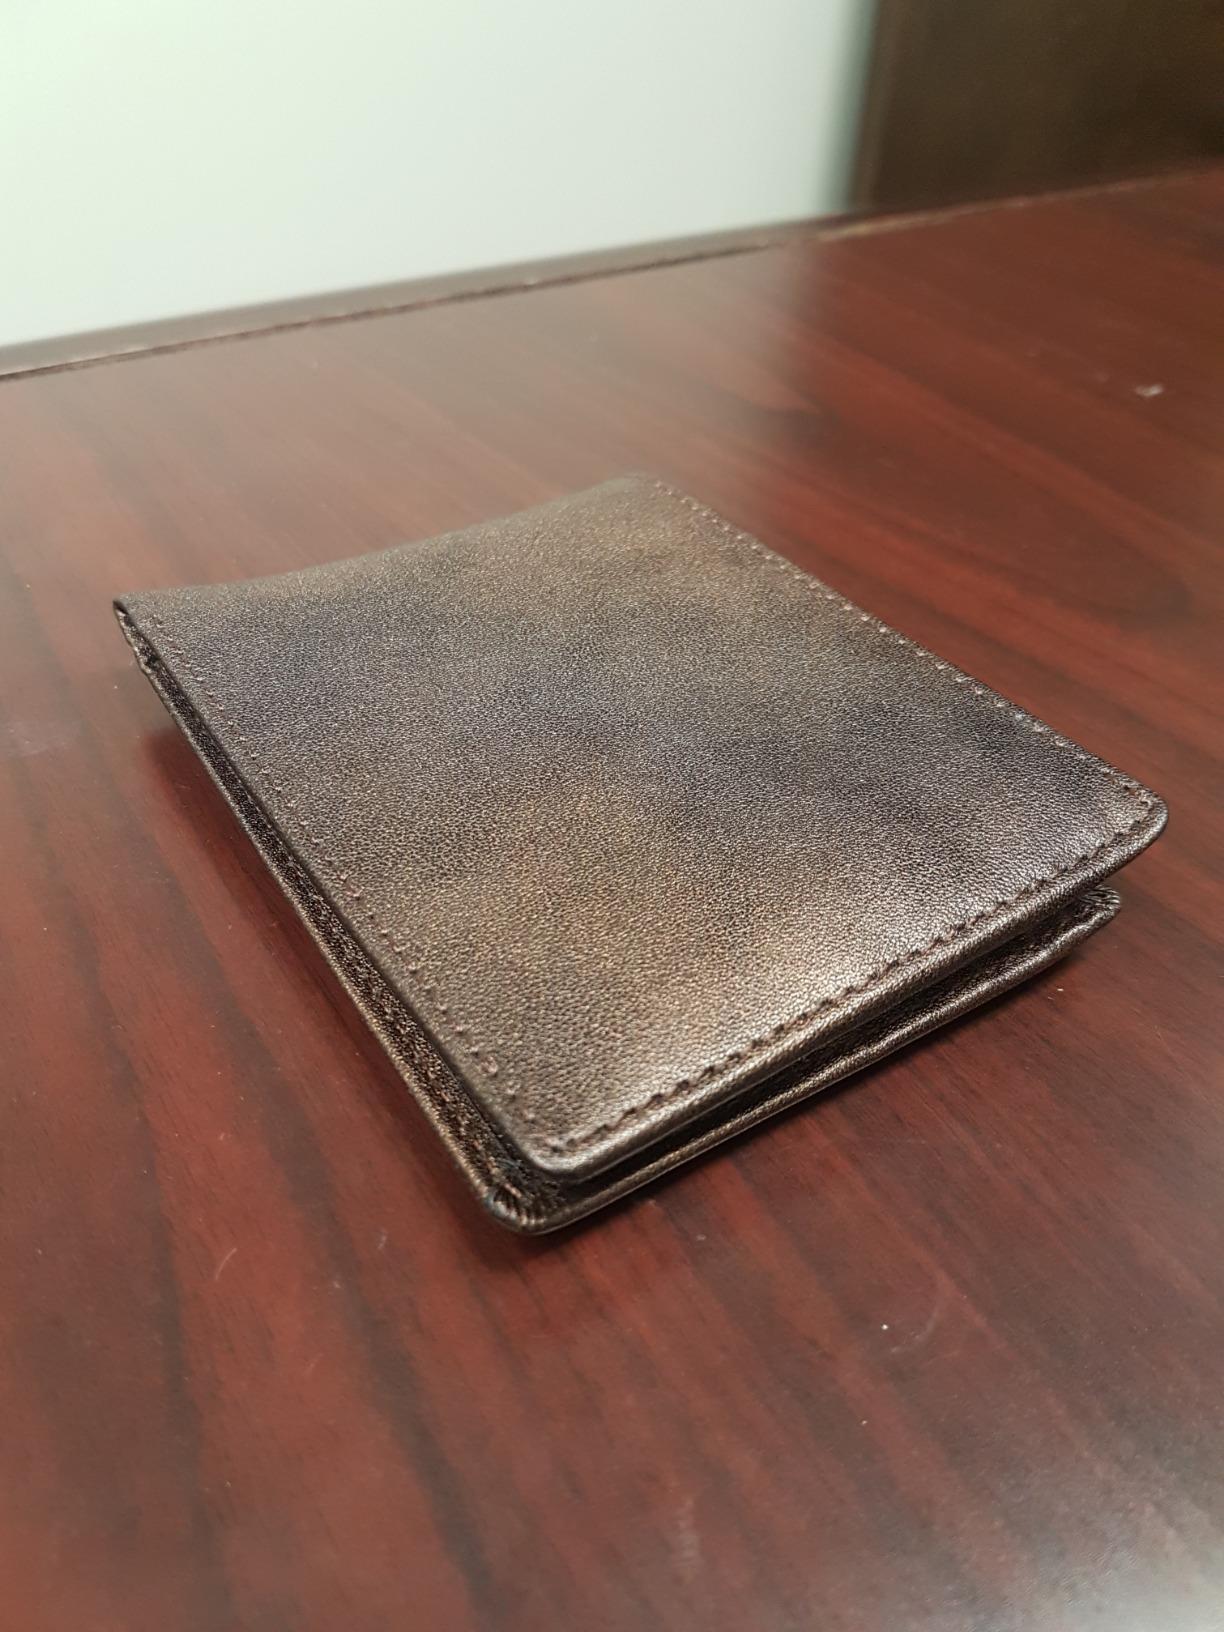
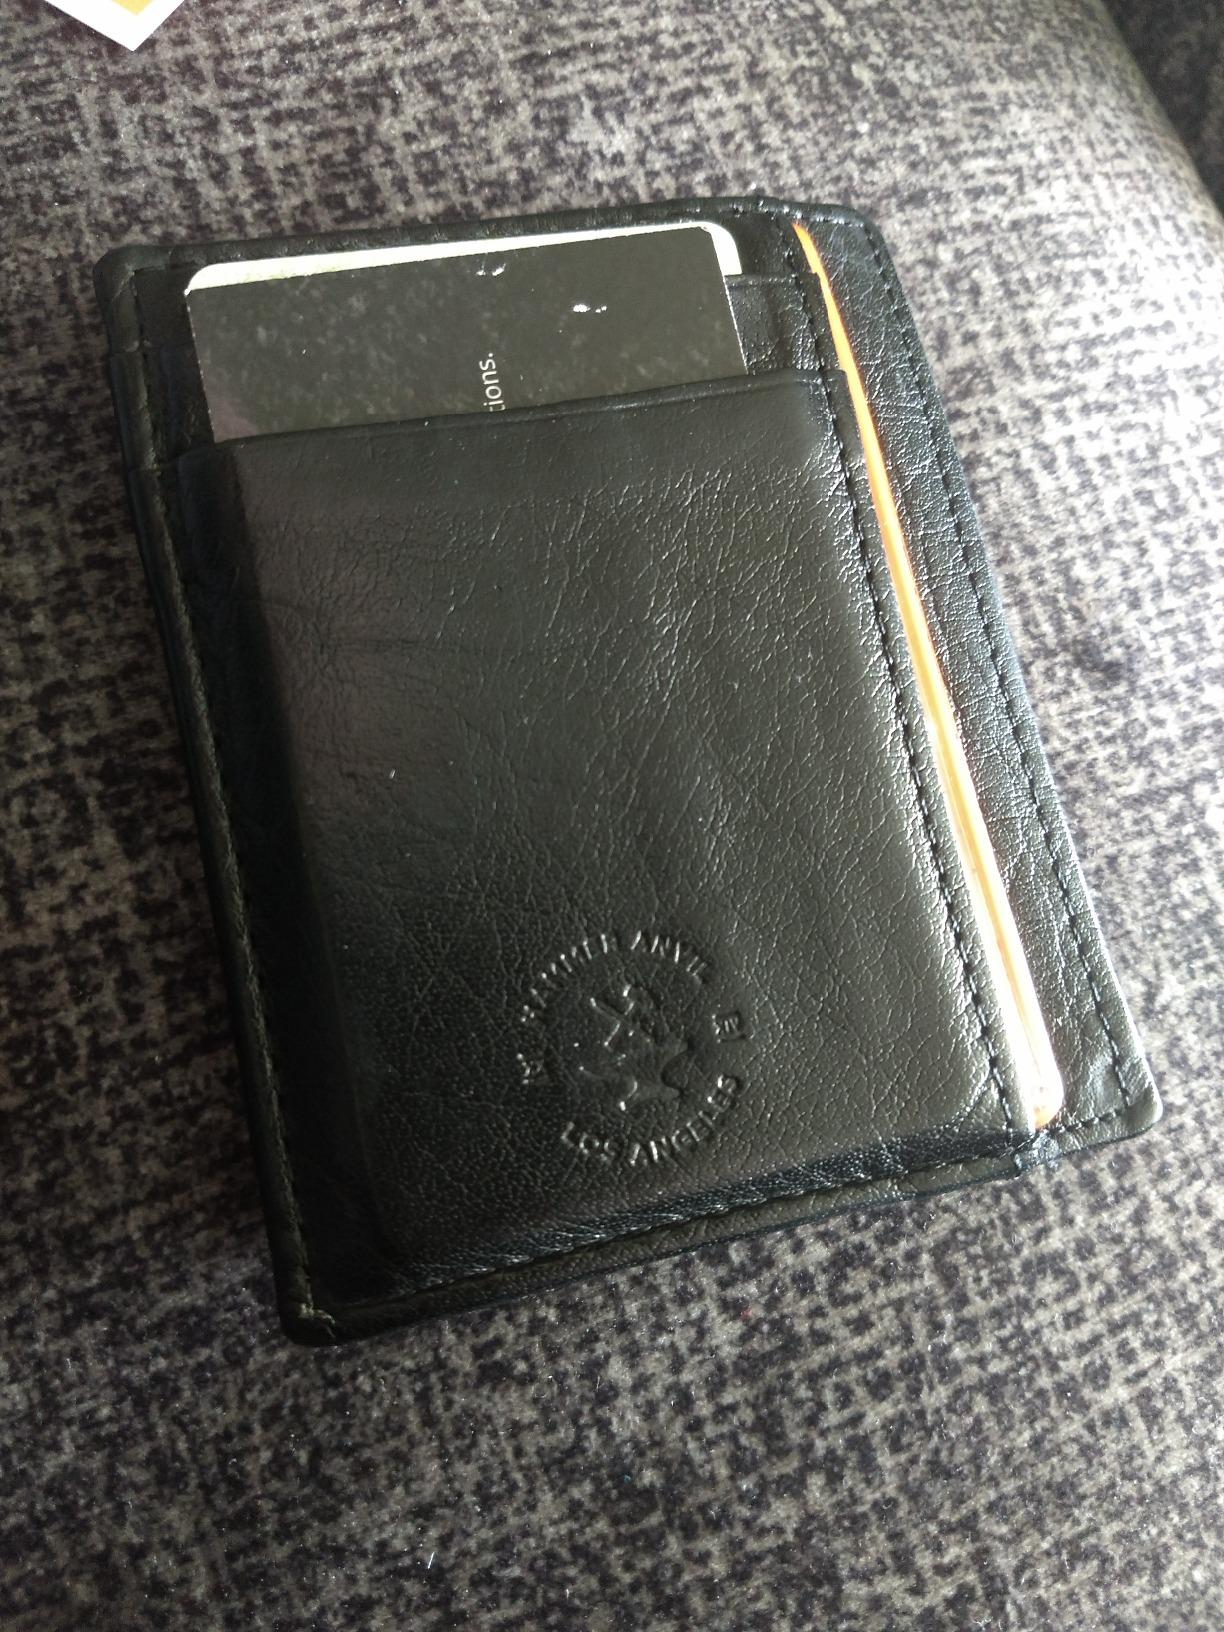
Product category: accessories_wallet
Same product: no